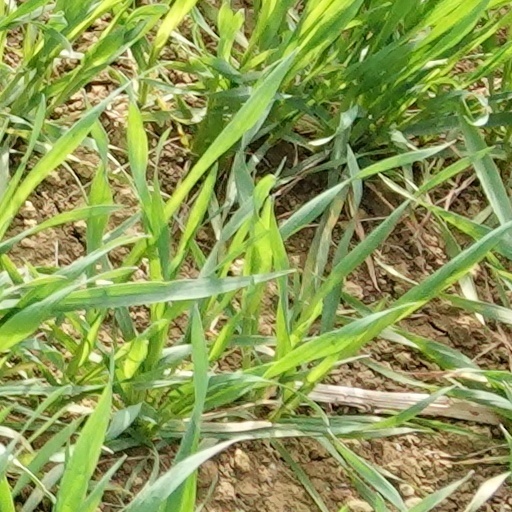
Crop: wheat